L'Asino

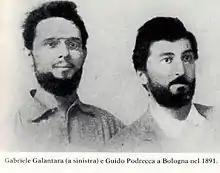
Gabriele Galantara and Guido Podrecca (right) in 1891

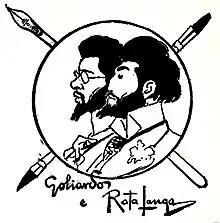
Caricatures of Guido Podrecca (Goliardo) and Gabriele Galantara (Rata Langa)

In 1892, Podrecca and Galantara accepted a proposal of the Socialist publisher Luigi Mongini and founded a political satire weekly, "L'Asino". The first issue appeared on 27 November 1892. Directed by Podrecca, the periodical gave voice to the demands of the socialist movement and also published informative and ideological articles. It was an immediate success and already by the beginning of 1893, when it began to be printed in colour, it was circulating around 22,000 copies, which rose to 60,000 in 1904 and 100,000 in 1907.